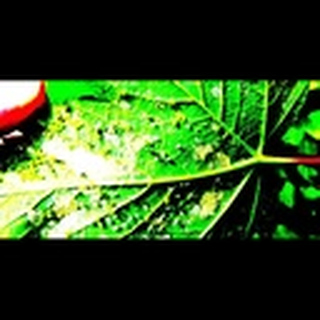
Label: cotton_aphids